Air Buddies

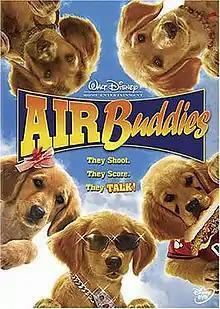
DVD cover art

Air Buddies is a 2006 American sports comedy film directed by Robert Vince. It is the sixth film in the "Air Bud" series and the first in the direct-to-video spin-off series "Air Buddies", which follows the life of a lonely teenager and his dog who has the uncanny ability to play every sport.